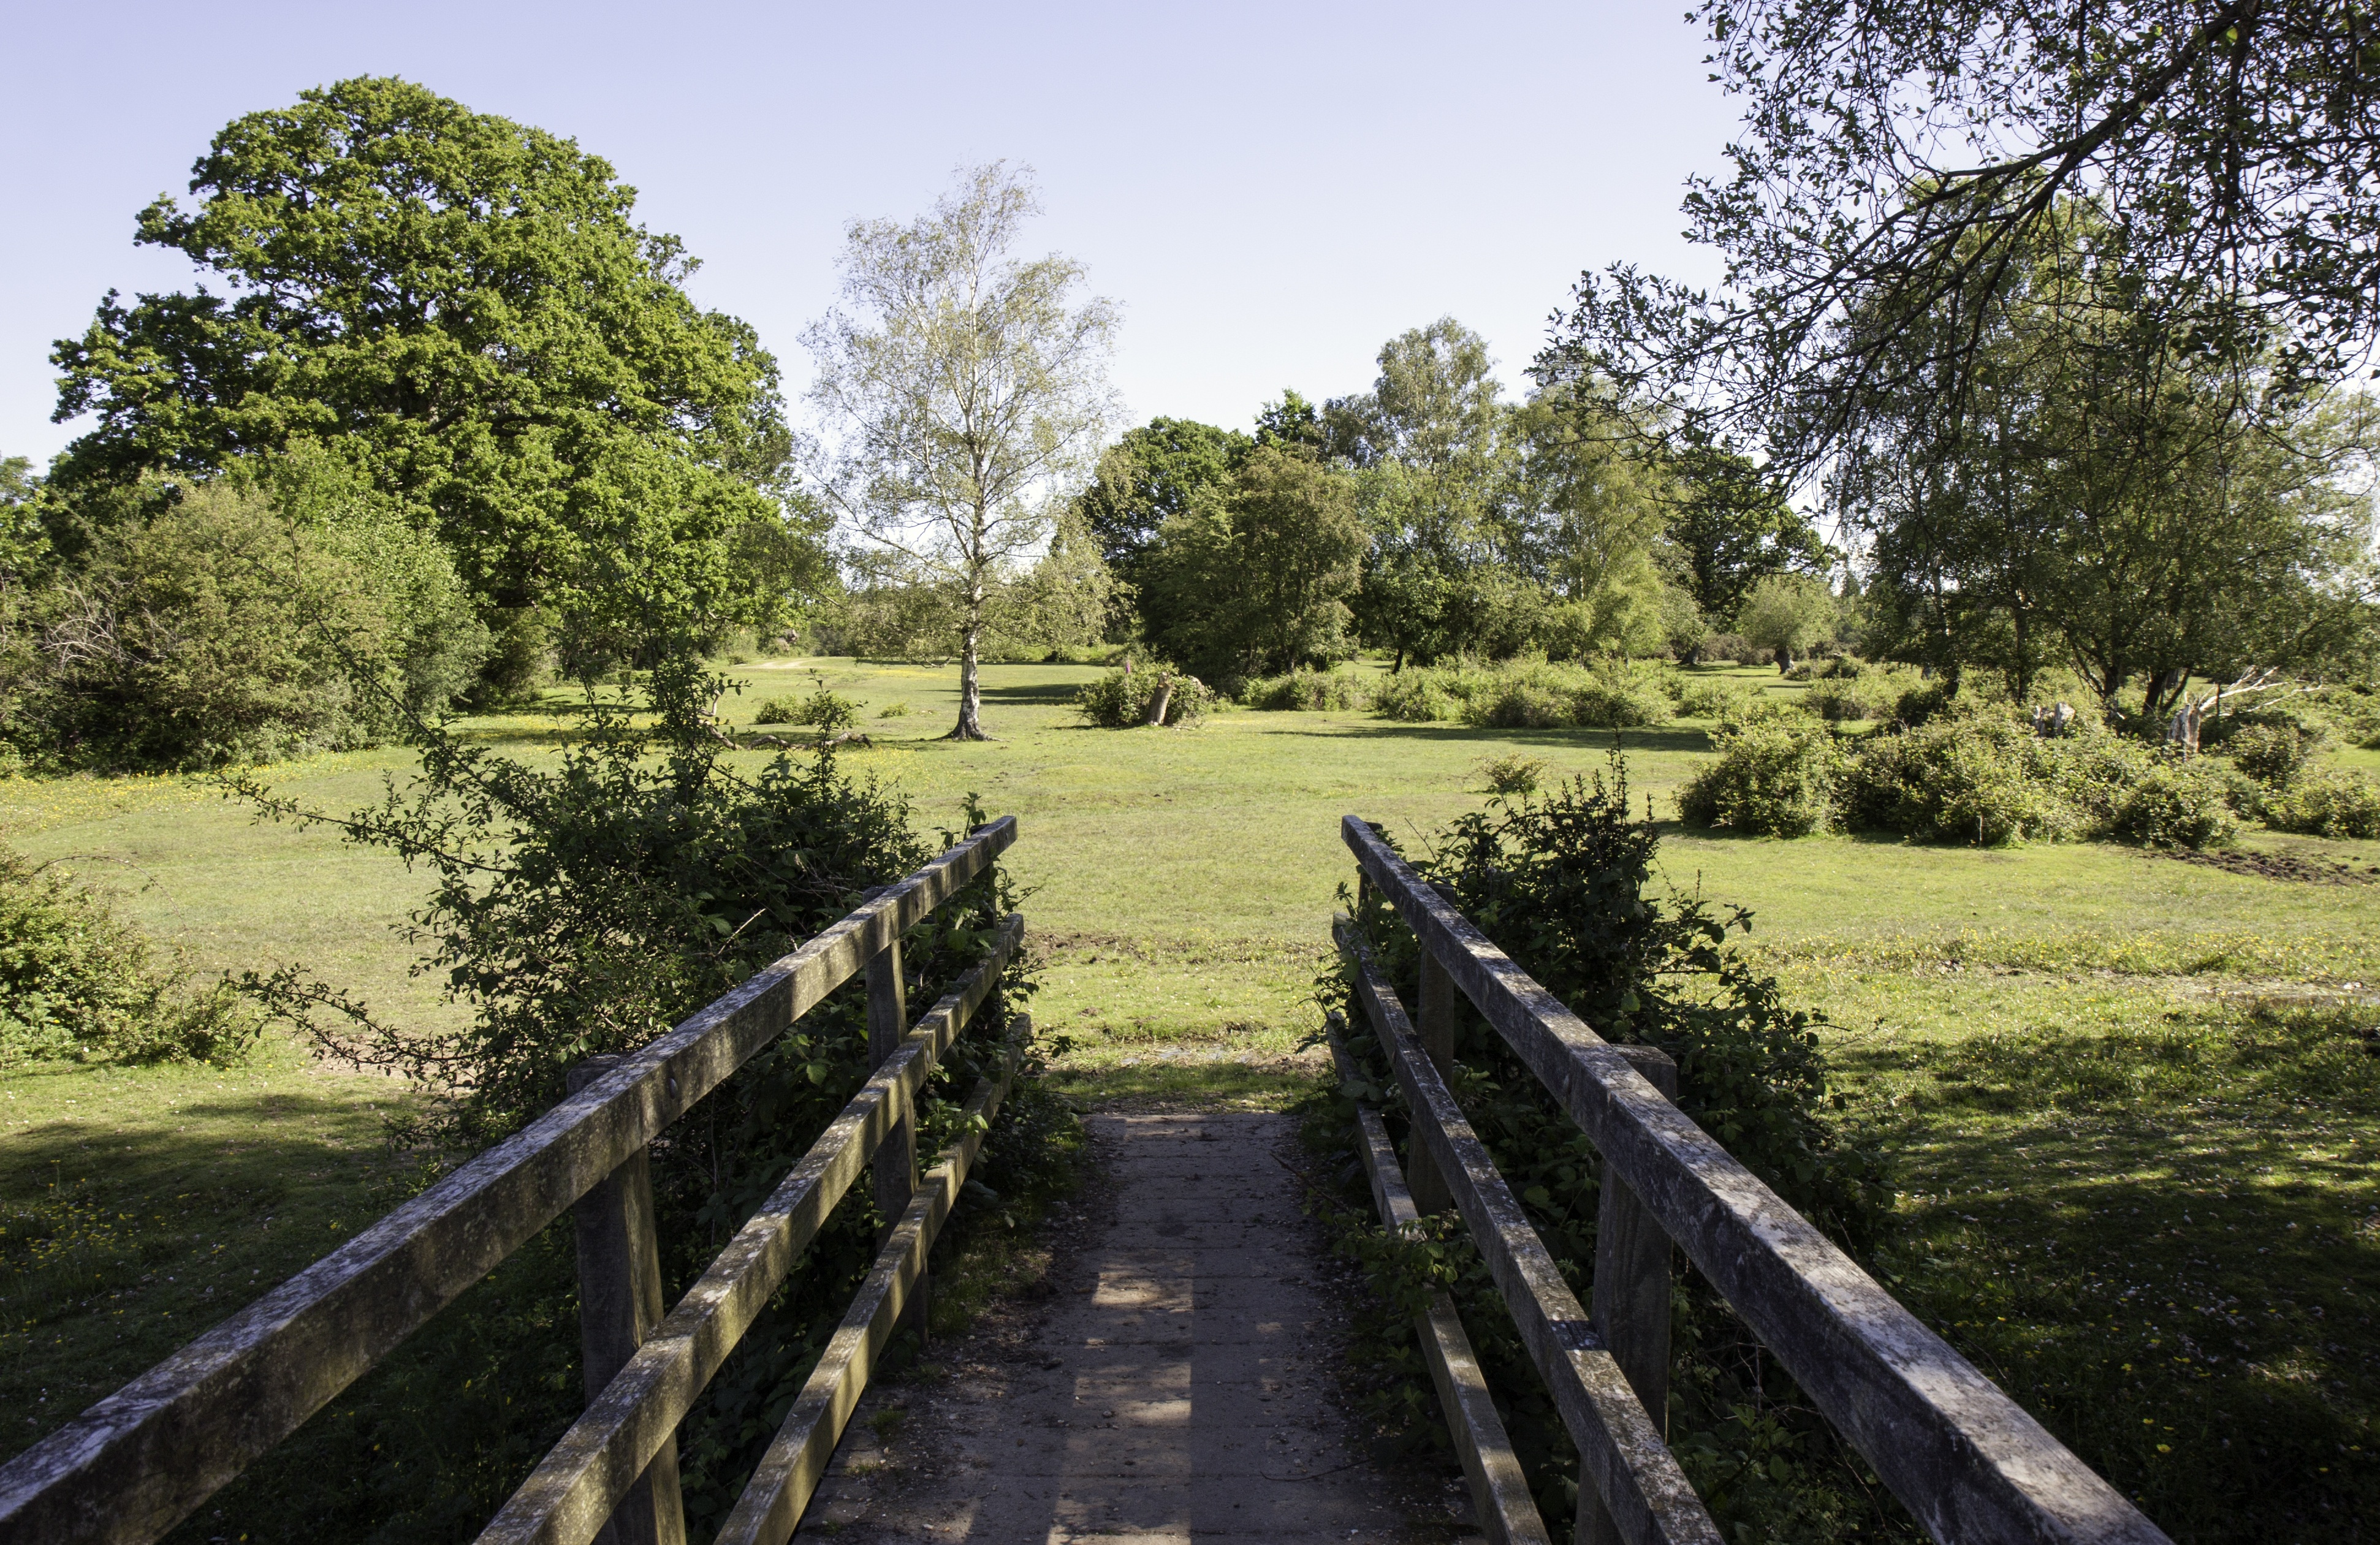
landscape, tree, nature, forest, grass, outdoor, sky, wood, bridge, farm, meadow, countryside, flower, view, country, summer, rural, green, tranquil, scenic, peaceful, natural, scenery, garden, season, waterway, trees, england, wooden, plantation, beautiful, scene, estate, woodland, hampshire, nobody, rural area, new forest